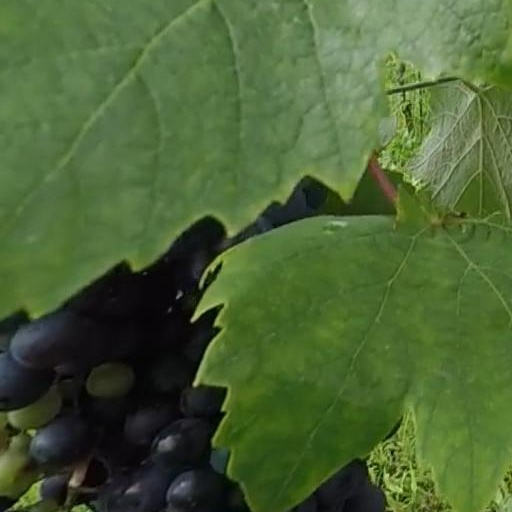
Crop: grape